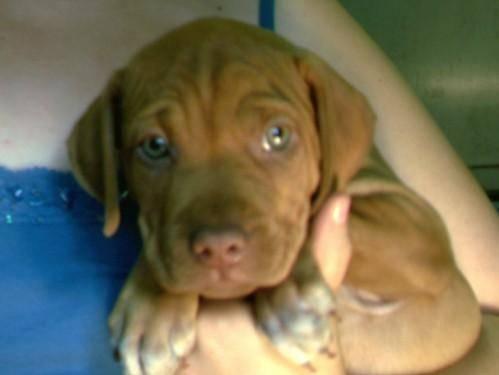
dog